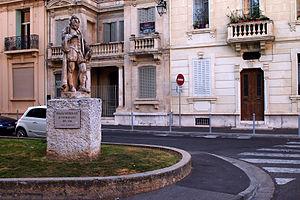
Salon-de-Provence, Michel de Nostredame
Michel de Nostredame, dit Nostradamus, né le 14 décembre 1503 à Saint-Rémy-de-Provence et mort le 2 juillet 1566 à Salon-de-Provence, est un apothicaire et auteur français. Pratiquant l'astrologie, il est surtout connu pour ses prédictions sur la marche du monde.